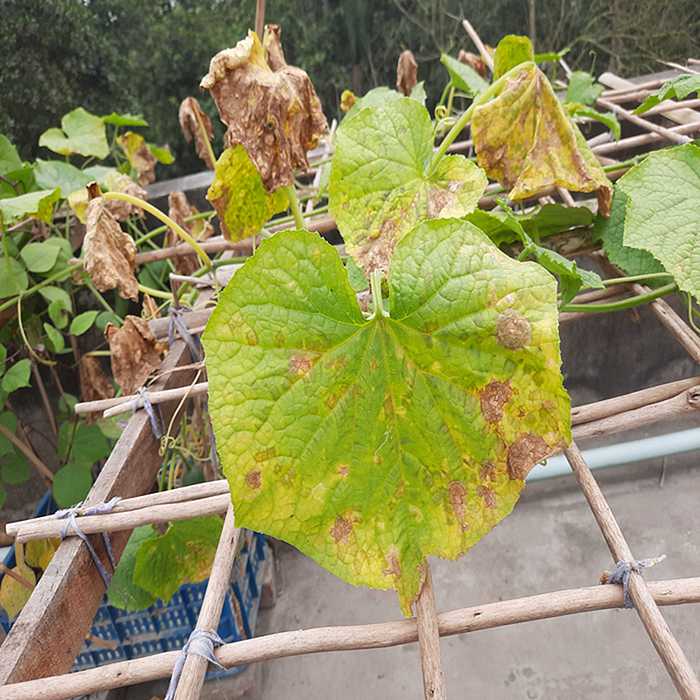
Plant: Cucumber
Label: Anthracnose lesions